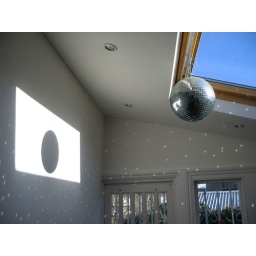
Mirror ball in our kitchen